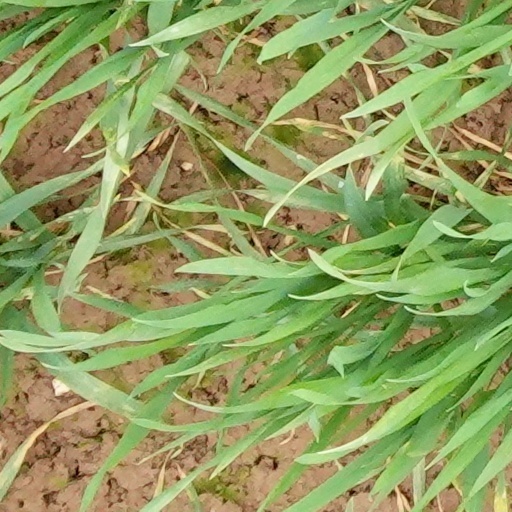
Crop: wheat